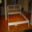
Label: bed